Thiomicrorhabdus arctica

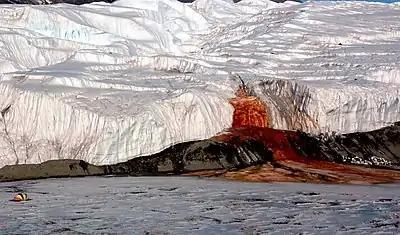
Blood Falls, 2006

"Thiomicrorhabdus arctica" was initially isolated from arctic sediments in Svalbard, Norway in July 1998. This species thrives in hydrothermal vents, coastal sediments, hypersaline lakes, and other sulfidic habitats. There have been 226 operational taxonomic unit (OTU) samples collected and 46.5% of the samples have come from aquatic locations, while 9.73% have been sampled from animals, 2.21% from soil samples, and 41.6% collected from 'unknown' sources. "Thiomicrorhabdus arctica" has also been isolated from sediments in Blood Falls, which is a small, saltwater outflow in Victoria Land, East Antarctica. 16S rRNA gene sequencing indicated that 99% of water samples collected matched sequencing for this species. This location serves as an ideal habitat for this species due to the surplus of ferrous ions and sulfates present in the unfrozen saltwater that are oxidized in contact with atmospheric oxygen, which once broken down, produce the red pigment that characterizes and gives the name to Blood Falls.